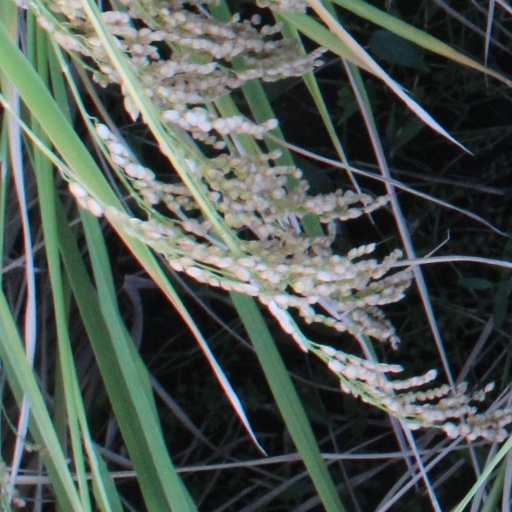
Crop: rice